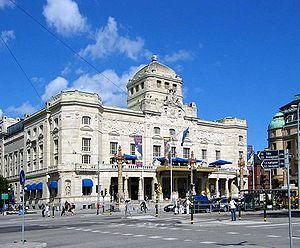
Cet article traite de l'architecture de Suède dans une perspective historique.